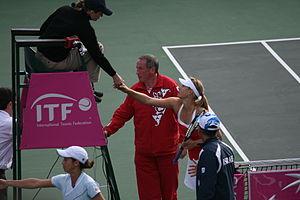
Shamil Tarpischev, né le 7 mars 1948 à Moscou, est un ancien joueur de tennis soviétique, devenu entraîneur et dirigeant sportif, membre du Comité international olympique.